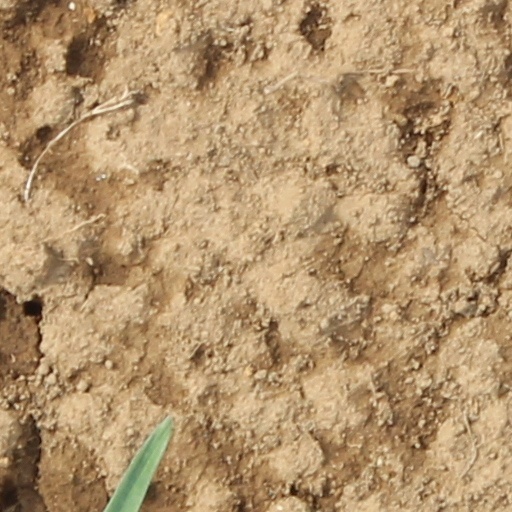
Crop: wheat